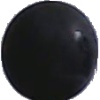
Label: blue_grape